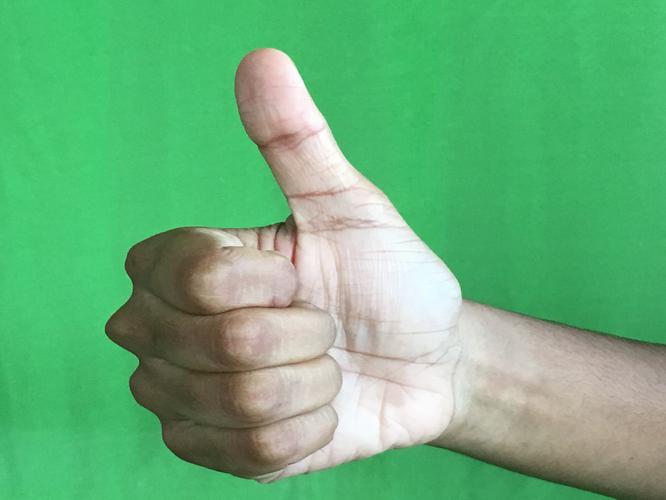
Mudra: Sikharam
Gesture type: single_hand